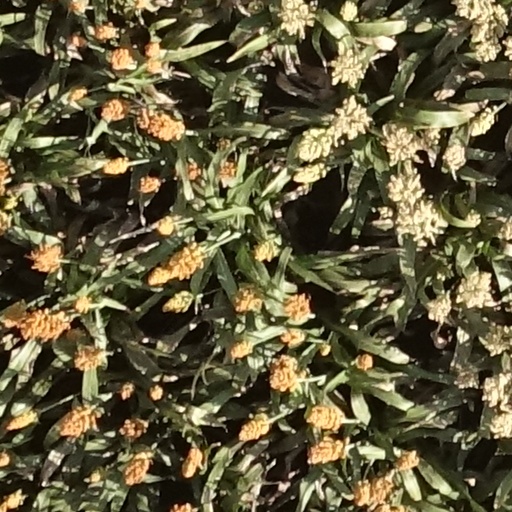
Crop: sorghum